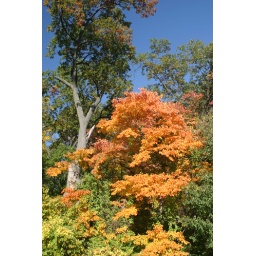
A brief but colorful sky of fall colors in Ohio.